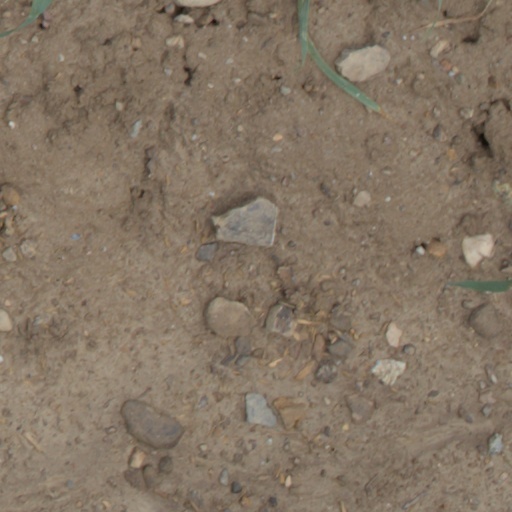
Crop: wheat